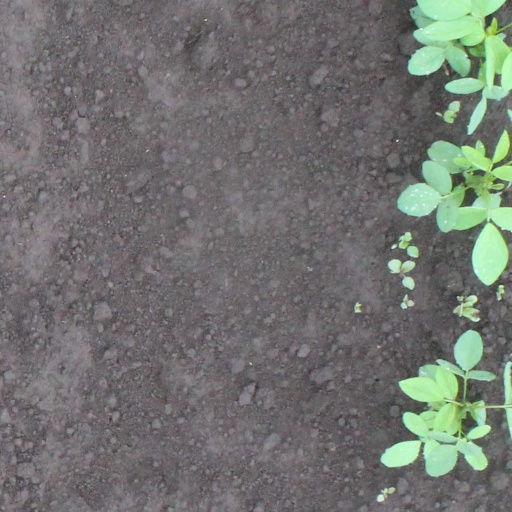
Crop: soybean